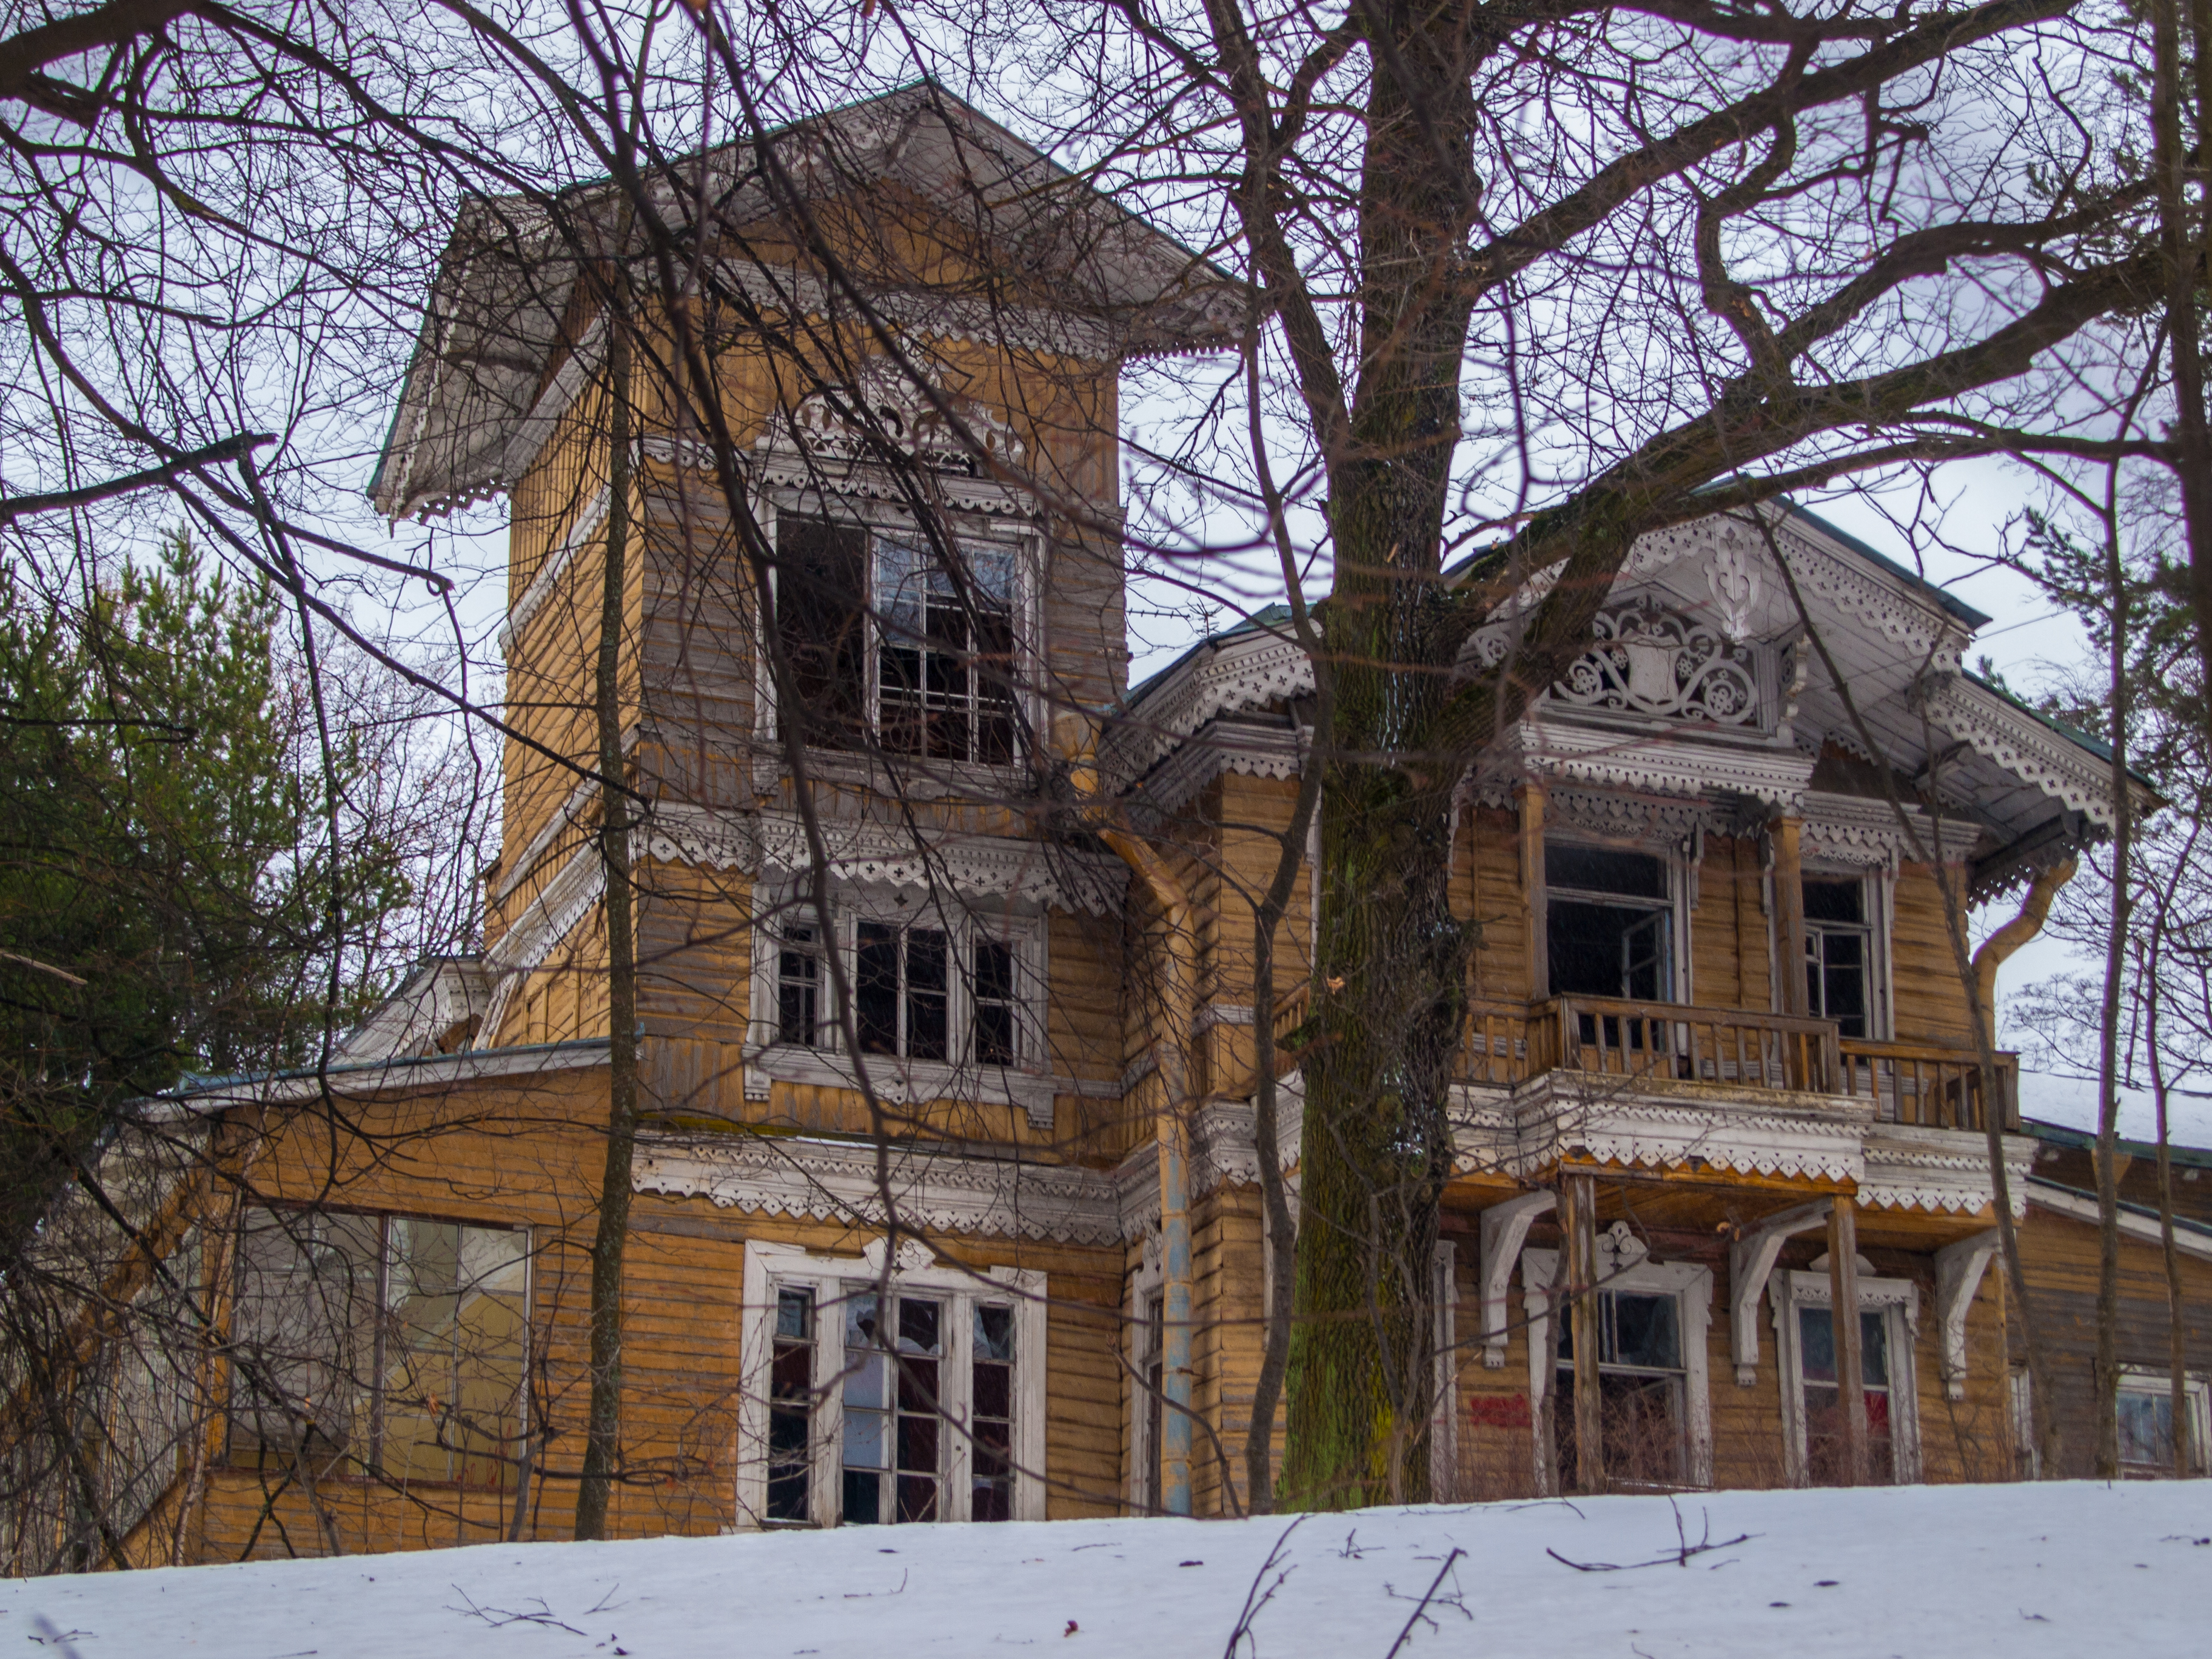
images, sky, window, building, tree, plant, twig, house, fixture, snow, facade, cottage, brick, roof, door, manor house, siding, sash window, medieval architecture, freezing, wood, winter, trunk, mansion, farmhouse, city, estate, historic house, plantation, north american fraternity and sorority housing, almshouse, history